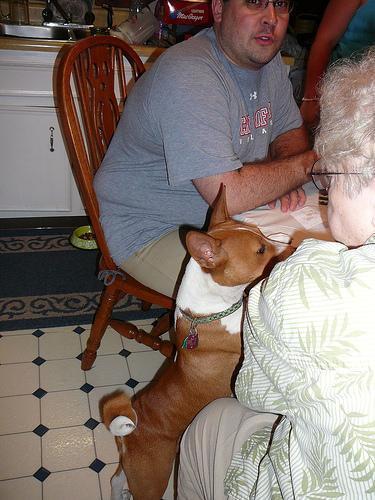
basenji